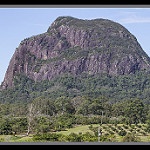
Scene: Outdoor